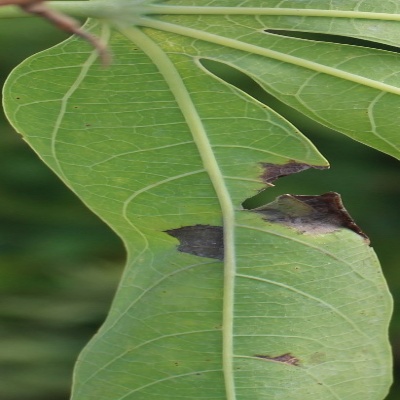
Crop: Cassava
Condition: bacterial blight